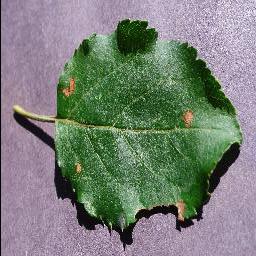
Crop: apple
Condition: black_rot